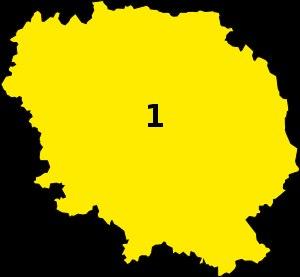
Les élections législatives françaises de 2017 se tiennent les 11 et 18 juin 2017.